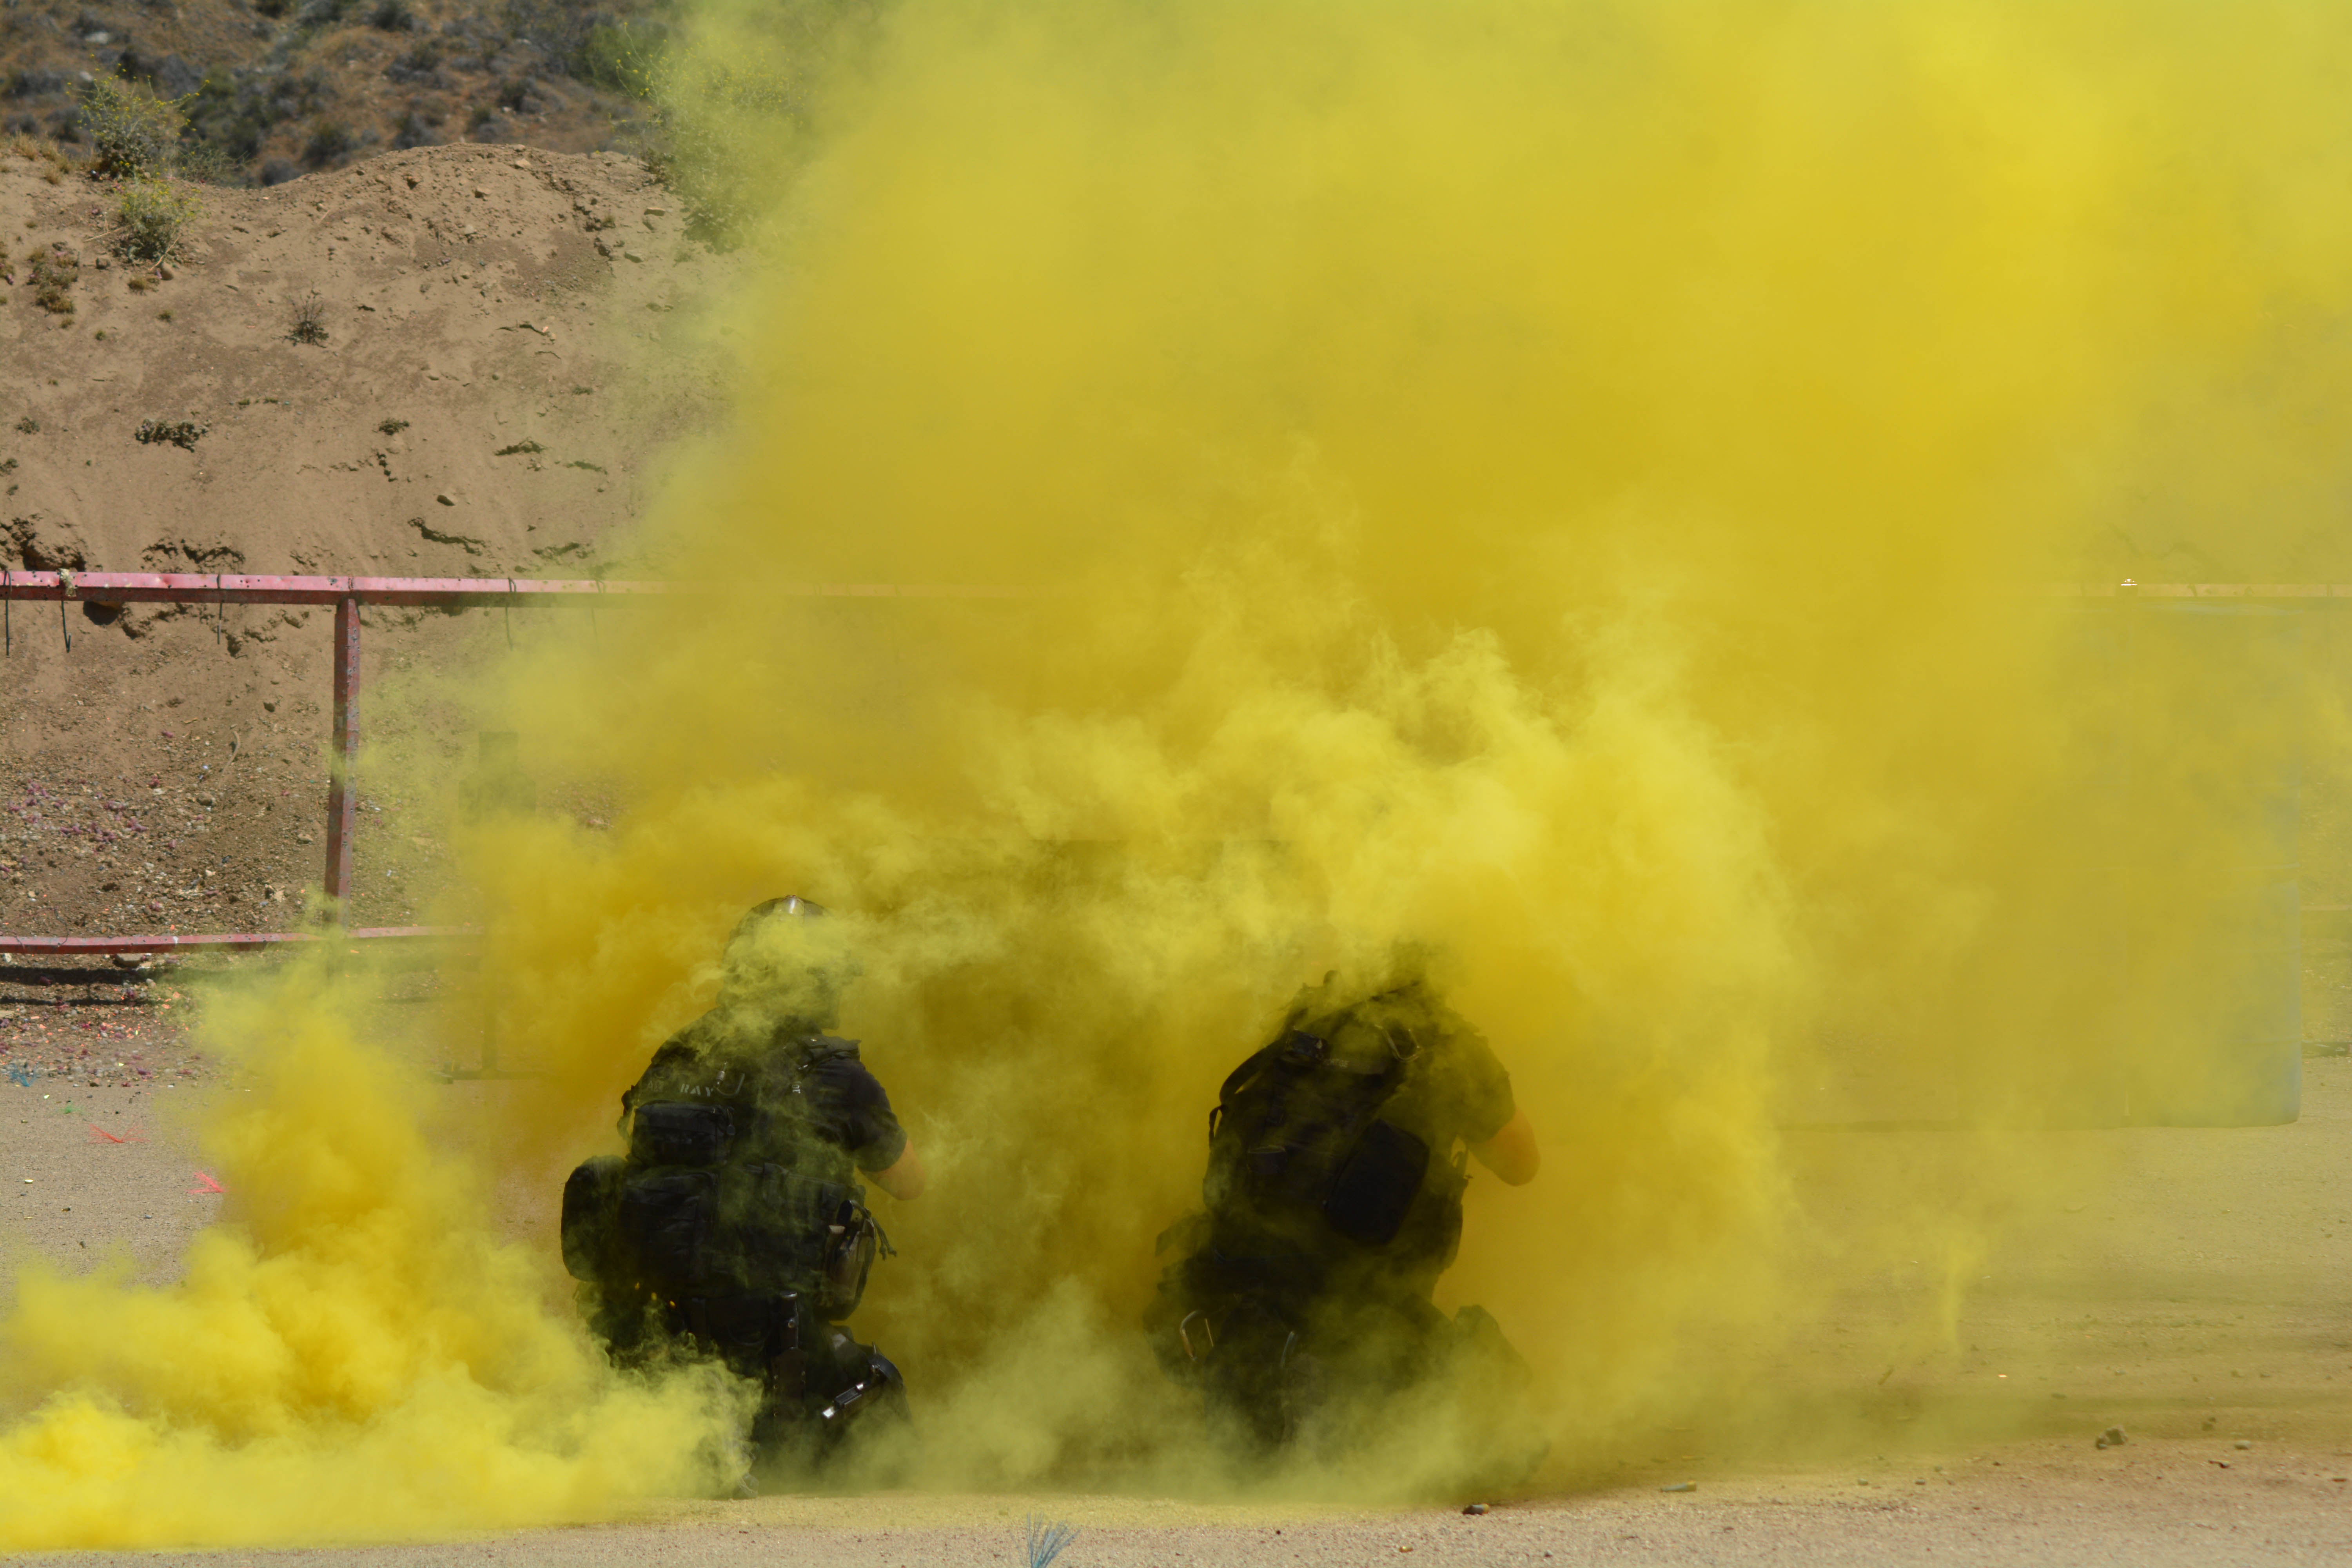
fire, dust, yellow, explosion, atmosphere of earth